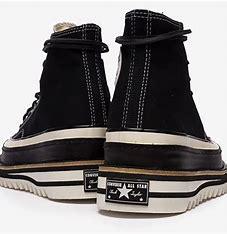
Brand: Converse
Model: Chuck 70 Hi Canvas